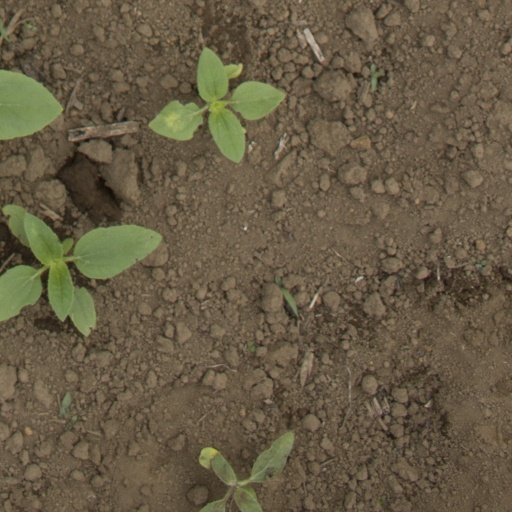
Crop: Jerusalem artichoke